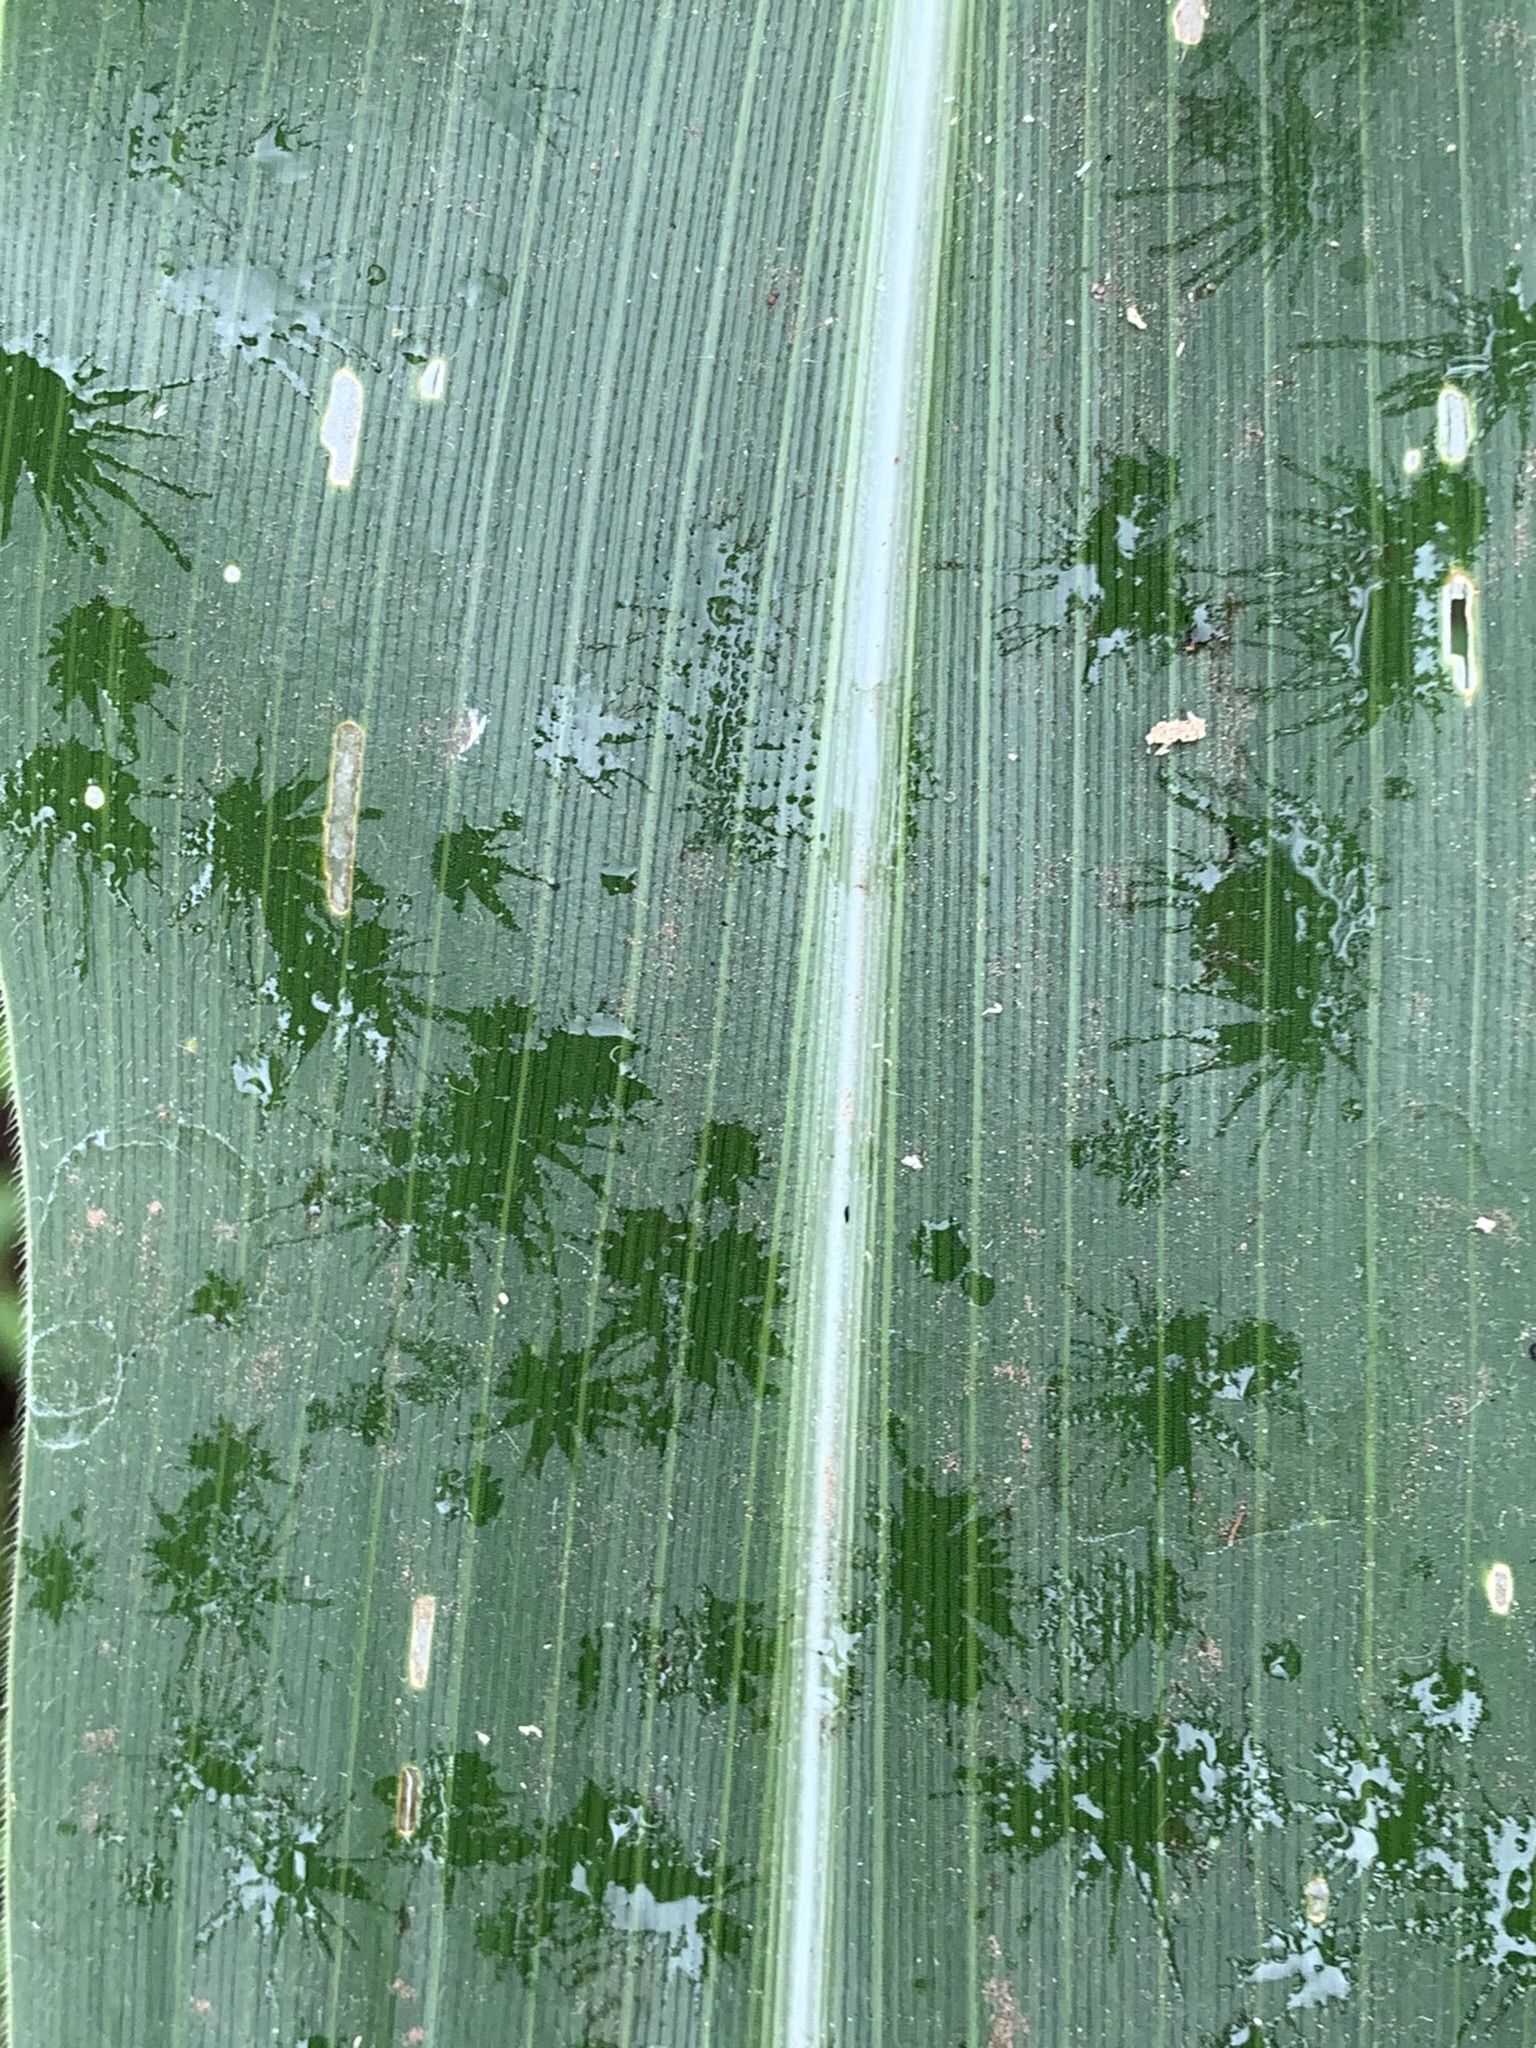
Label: Healthy